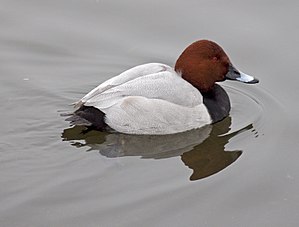
Taffeland
Han
Han
Taffeland er en and af andefugle. Den når en længde på 42-49 cm med et vingefang på 72-82 cm. Fuglen er almindelig i Danmark som trækfugl og vintergæst, men fåtallig som ynglefugl.